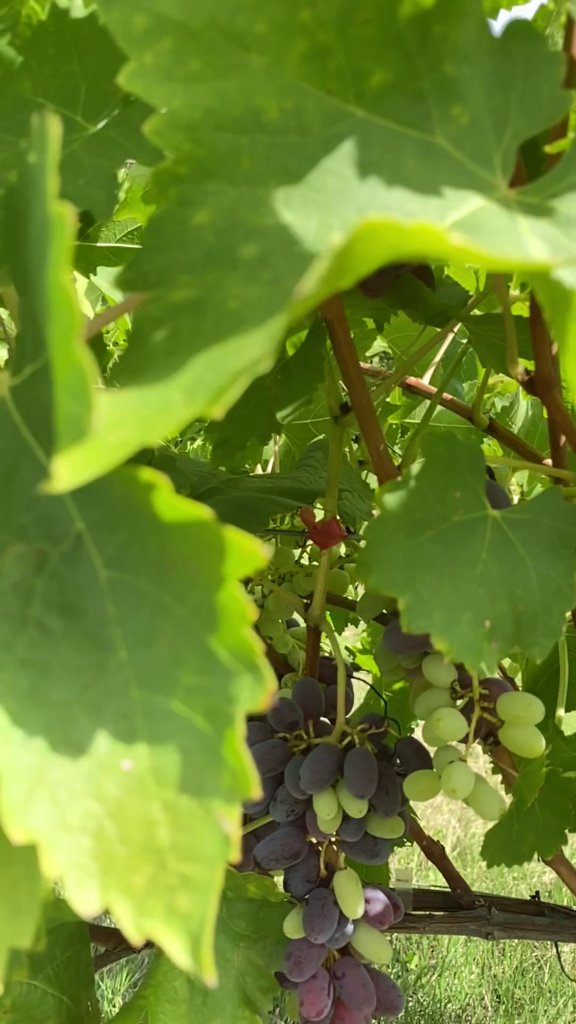
Berries visible: 68
Grape clusters: 2